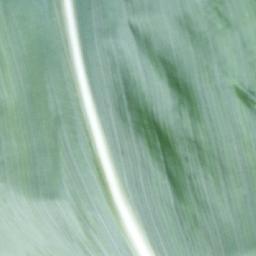
Label: Corn___healthy